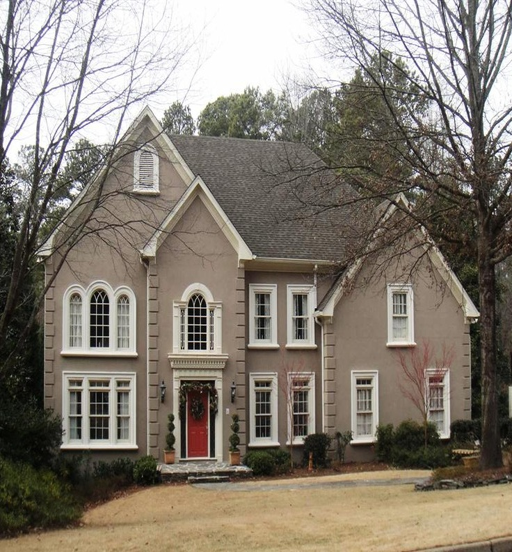
would 've put in a larger window on the left , but other than that , beautiful !